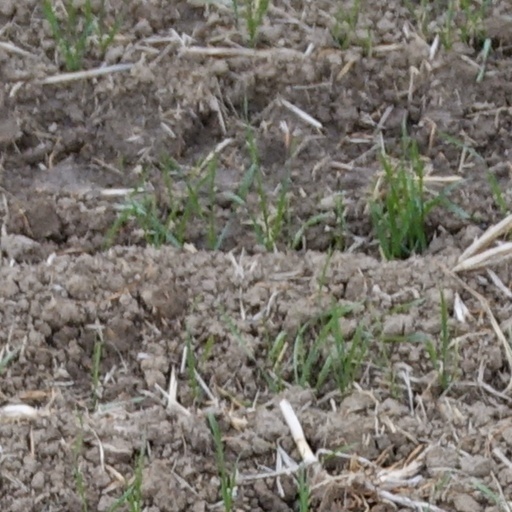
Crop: wheat